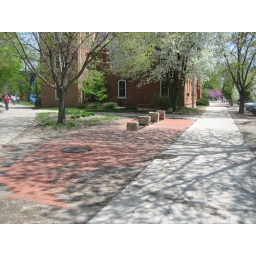
New bike rack by pleasant sidewalk